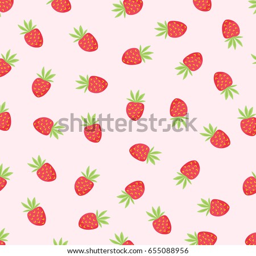
cute seamless pattern with a strawberry in a style .